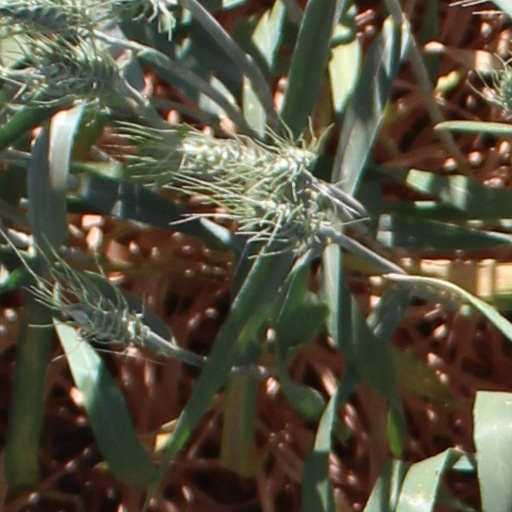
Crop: wheat